Robert Smith (surgeon)

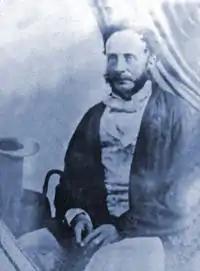
Governor Benjamin Chilley Pine

On 21 July 1865, Smith married Annie Mary Pine, the daughter of Governor Benjamin Chilley Campbell Pine. The couple lived at Smith's family house at Charlotte Street and had at least three children, Chilley Smith, Charlotte A. Smith, and Florence Mary Smith (1869–1883).